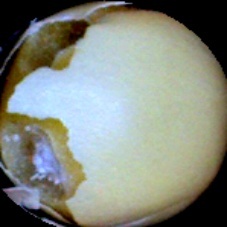
Label: Broken